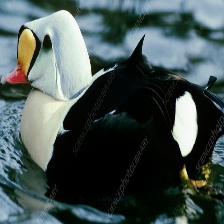
Species: KING EIDER
Scientific name: SOMATERIA SPECTABILIS
ImageNet parent category: drake